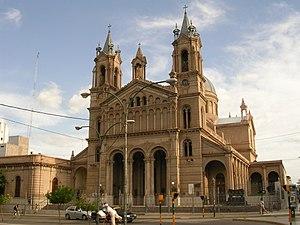
La Rioja est une ville d'Argentine et la capitale de la province de La Rioja. Elle est située à 987 km au nord-ouest de Buenos Aires. Sa population était estimée à 180 995 habitants lors du recensement de 2010.
Cet article recense les cathédrales d'Argentine.
La province de La Rioja est une subdivision de l'Argentine située au nord-ouest du pays. Elle est limitée au nord-ouest par le Chili, à l'ouest par la province de San Juan, au sud par la province de San Luis à l'est par la province de Córdoba et au nord par la province de Catamarca.